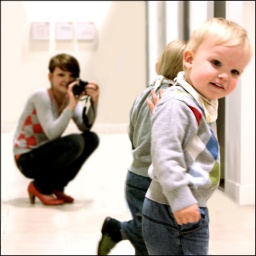
the person in the mirror (happy end)